Pilobolus (dance company)

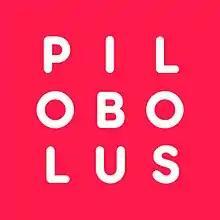
Pilobolus Logo

Pilobolus is an American modern dance company that began performing in October 1971. Pilobolus has performed over 100 choreographic works in more than 64 countries around the world, and has been featured on the 79th Annual Academy Awards, "The Oprah Winfrey Show" and "Late Night with Conan O'Brien".